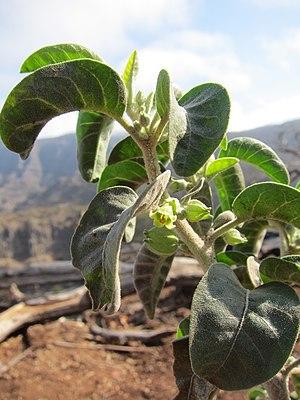
Withania grisea (Hepper &amp
La flore de Djibouti est composée de 783 espèces indigènes.